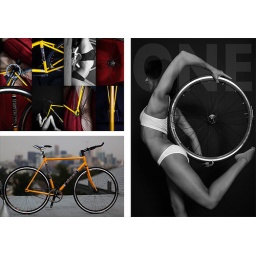
Photography Coffee table book of Fixed Gear Bikes Called &amp;quot;ONE&amp;quot; Due out 1/1/11 by Gary Tussey